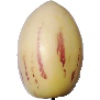
Label: pepino